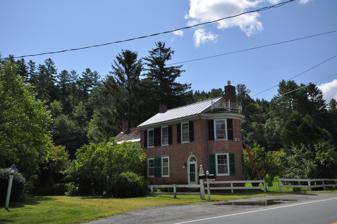
Building: Goodall-Woods Law Office
Country: United States of America
Year built: 1816
Historic commercial building in New Hampshire, United States United States historic place Goodall-Woods Law Office U.S. National Register of Historic Places Show map of New Hampshire Show map of the United States Location US 302 , Bath, New Hampshire Coordinates 44°10′35″N 71°56′40″W / 44.17639°N 71.94444°W / 44.17639; -71.94444 Area 1 acre (0.40 ha) Built 1816 ( 1816 ) NRHP reference No. 80000285 Added to NRHP August 26, 1980 The Goodall-Woods Law Office is an historic former office building on United States Route 302 in Bath, New Hampshire .  The modest two-story brick building, now a private residence, was built in 1816 by Ira Goodall, and is an unusual local example of Federal architecture.  It is particularly distinctive for its two-story rounded bay, which projects from the front (street facade). The building was listed on the National Register of Historic Places in 1980. Description and history The former Goodall-Woods Law Office building is located in Bath's Upper Village, on the east side of US 302.  It is a small 2-1/2 story brick structure, with a gabled roof set perpendicular to the road.  Its street facade is a single bay wide, consisting of a rounded projection housing two windows on each floor.  It is topped by a semi-conical roof that has a wooden balustrade, and there is a brick chimney sandwiched between the projection and the main block.  The main block is three bays deep, with the main entrance in the rightmost bay on the north side, slightly askew from a symmetrical placement.  It is topped by a half-round transom window with a granite keystone at the top.  Ground-floor windows are set in rectangular openings with stone lintels, while the upper-floor windows are butted against the roof eave at the top. The structure was built in 1816 by Ira Goodall.  At the time of its National Register listing in 1980, most of the distinctive front bay's brickwork and mortar were original, as were the decorative woodwork elements, which were carved to fit its curve.  The bricks for the house were locally made, and those for the rounded section were custom-moulded for the purpose. See also National Register of Historic Places listings in Grafton County, New Hampshire References